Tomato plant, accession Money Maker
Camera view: vertical (180 deg); turntable rotation: 90 degrees
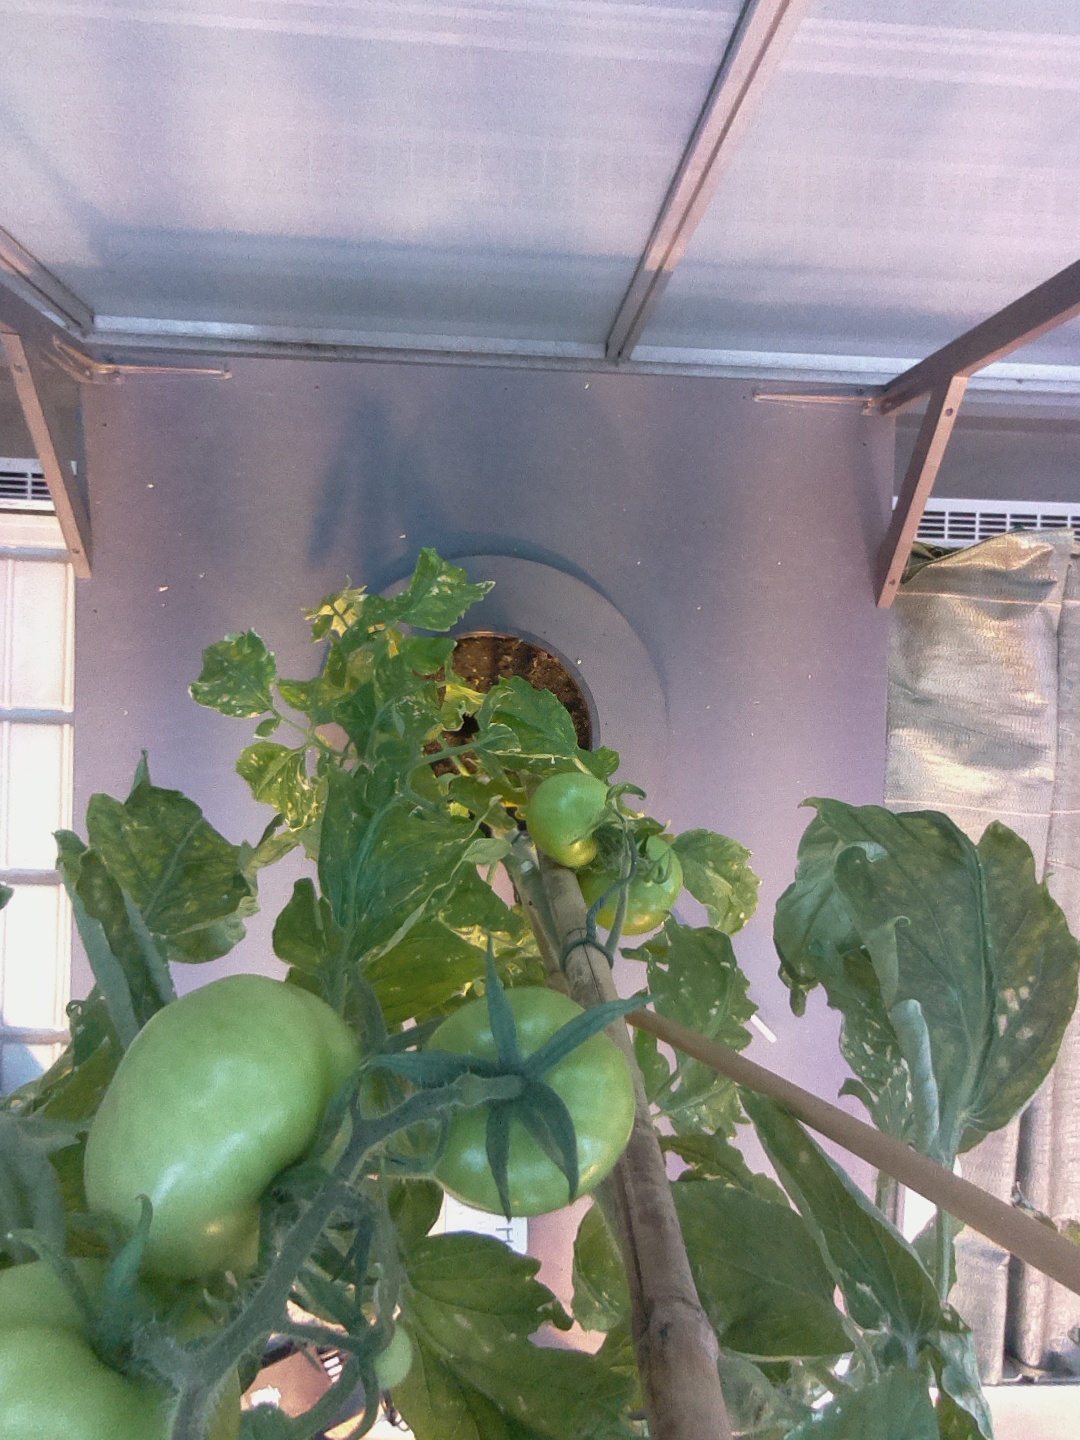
BBCH growth stage 77: 70%-80% of final fruit size